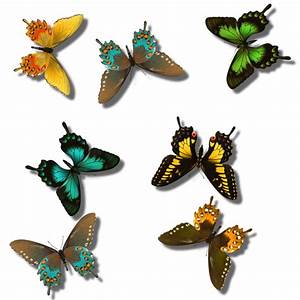
Label: butterfly